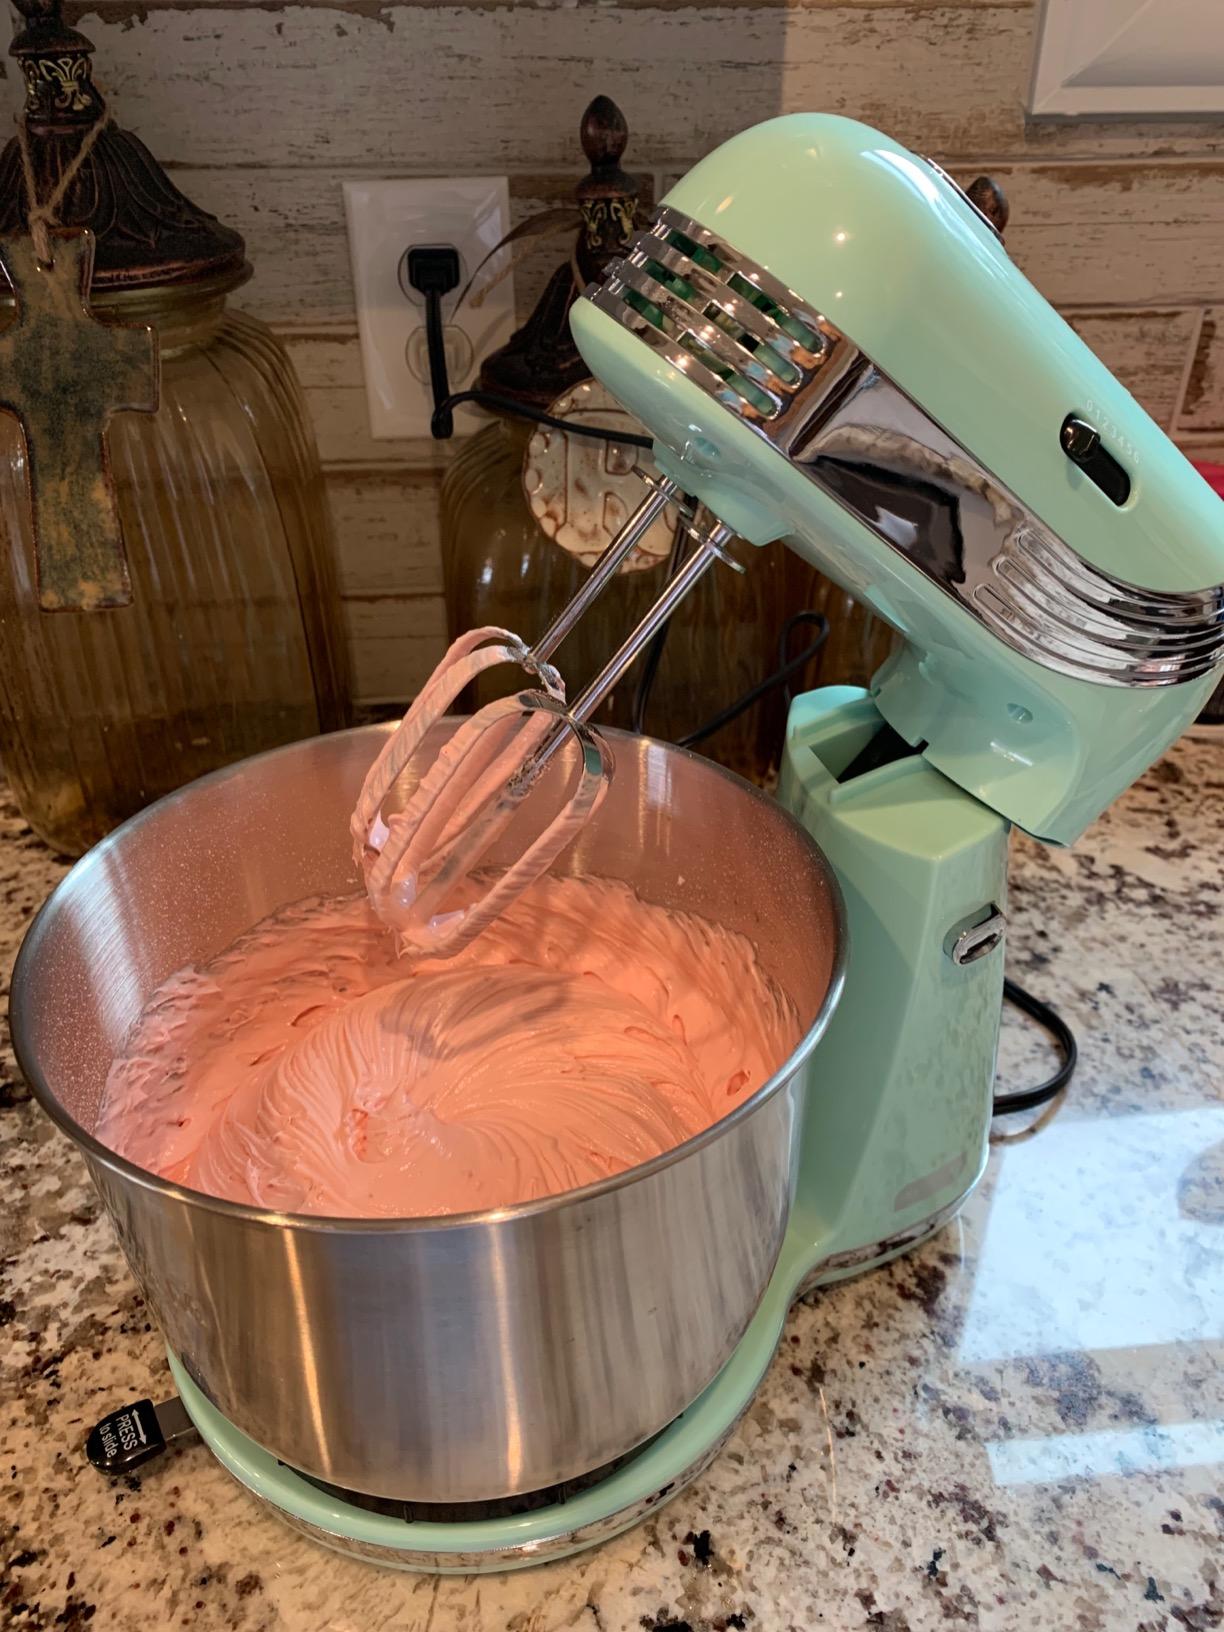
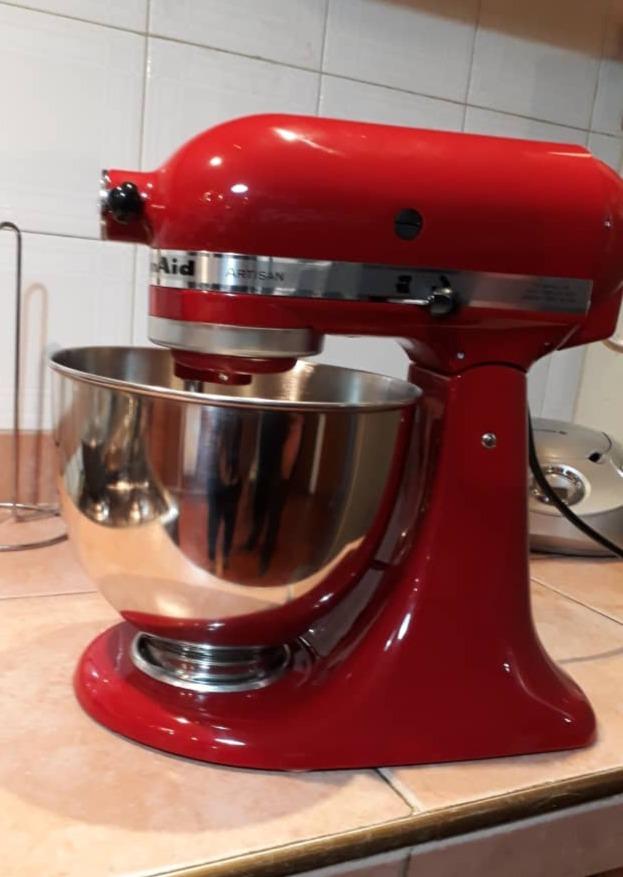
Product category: items_mixer
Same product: no